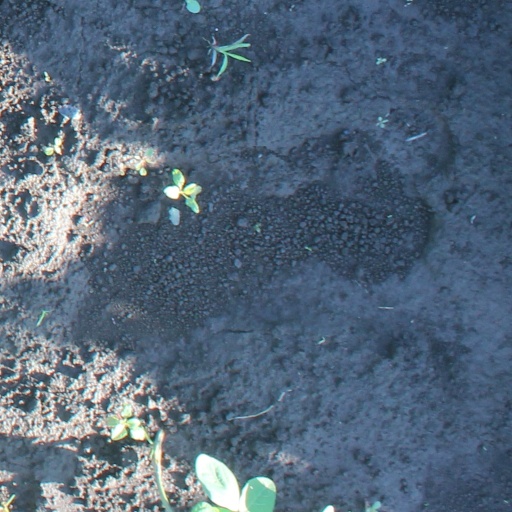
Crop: soybean